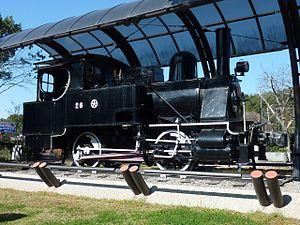
L'Usa Hachiman-gū, aussi appelé Usa-jingū, est un sanctuaire shinto situé dans la ville d'Usa, préfecture d'Ōita au Japon. L'empereur Ojin, qui a été déifié en Hachiman-jin, est vénéré dans tous les sites qui lui sont dédiés ; et le premier et plus ancien d'entre eux a été fondé à Usa au début du VIIIᵉ siècle. Usa-jingū a longtemps bénéficié du patronage impérial et ne le cède en prestige qu'à Ise-jingū selon Helen Hardacre.